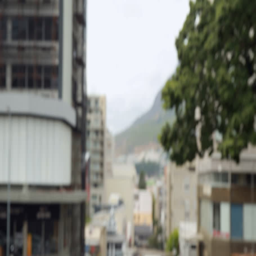
man taking picture of a woman in the city